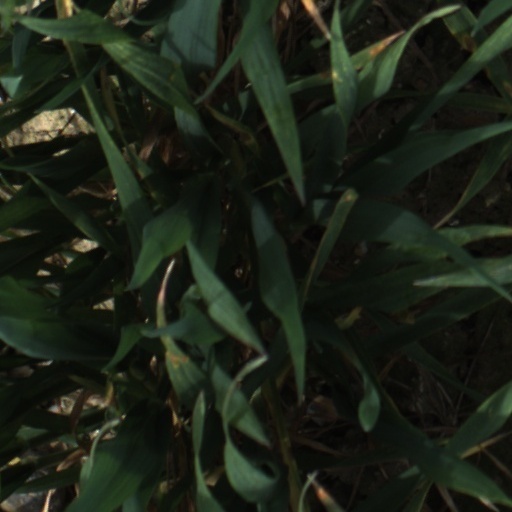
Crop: wheat